Paul Newman

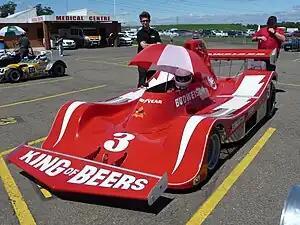
A "Newman Freeman Racing" Spyder NF Can-Am race car from 1979)

Newman was a lifelong Democrat, although he endorsed and voted for Independent candidate John B. Anderson in 1980, who was a liberal Republican, instead of the incumbent Democratic president, Jimmy Carter. For Newman's support of Eugene McCarthy in 1968 (and effective use of television commercials in California) and his opposition to the Vietnam War, Newman was placed nineteenth on Richard Nixon's enemies list, which Newman claimed was his greatest accomplishment. In 1964, he and his wife, Joanne Woodward, supported Lyndon B. Johnson for president. During the 1968 general election, Newman supported Democratic nominee Hubert Humphrey and appeared in a pre-election night telethon for him. He was also described as a "vocal supporter" of gay rights and same-sex marriage.